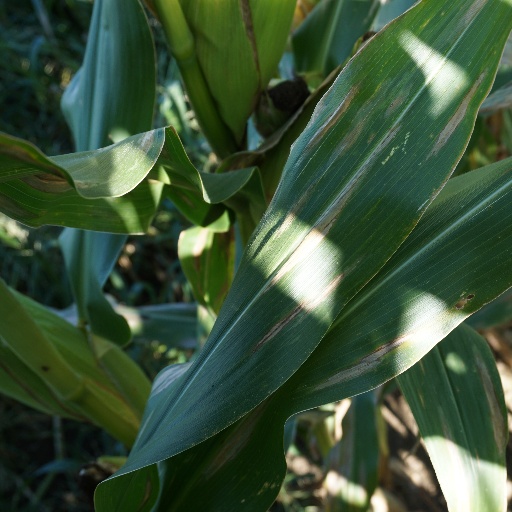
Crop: maize; corn